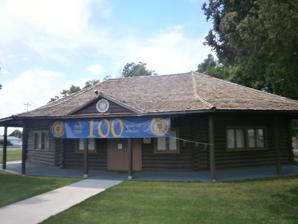
Building: Fillmore American Legion Hall
Country: United States of America
Year built: 1924
United States historic place Fillmore American Legion Hall U.S. National Register of Historic Places Show map of Utah Show map of the United States Location 80 S Main St, Fillmore, Utah Coordinates 38°58′02″N 112°19′26″W / 38.96722°N 112.32389°W / 38.96722; -112.32389 Area 0.3 acres (0.12 ha) Built 1924 Built by Paulson, P.S.; Hanson, Martin NRHP reference No. 10001174 Added to NRHP January 24, 2011 The Fillmore American Legion Hall , at 80 S. Main St. in Fillmore, Utah , was built in 1924.  It was listed on the National Register of Historic Places in 2011. It is home of American Legion Post 61 .  Millard County had 150 American Legion members in 2019. References